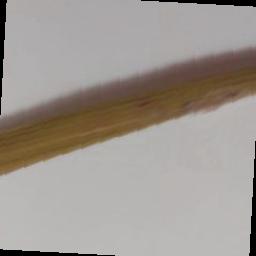
Label: Rice___Brown_Spot